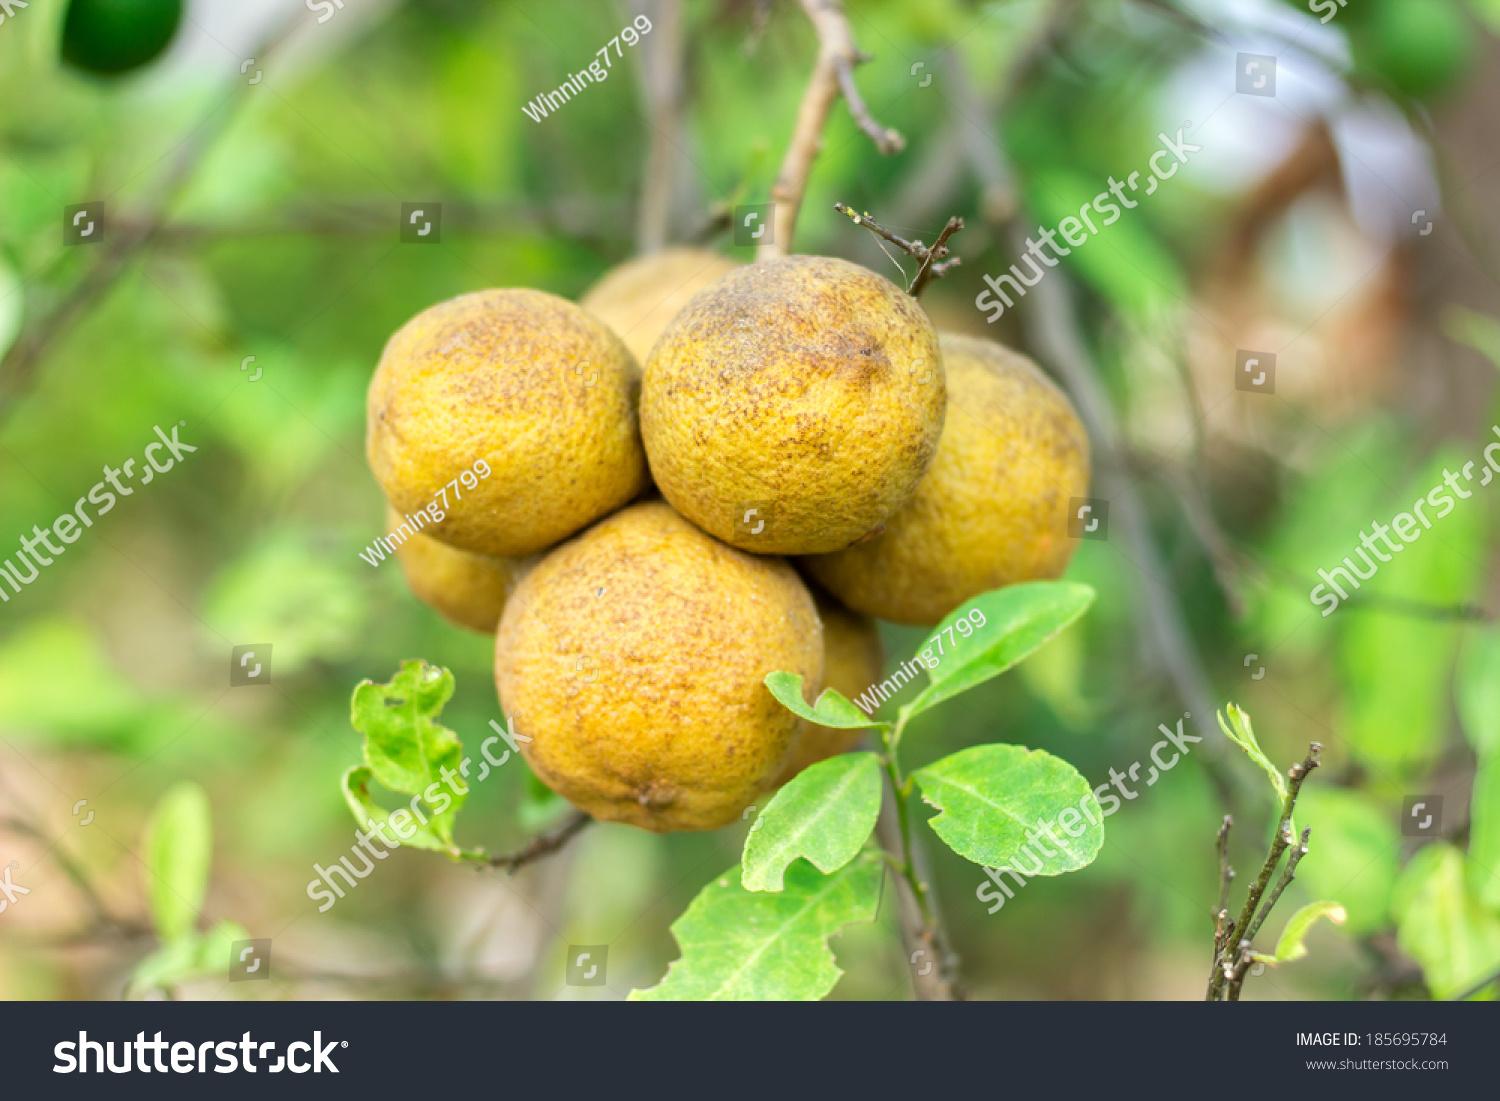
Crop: unknown
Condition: citrus_canker